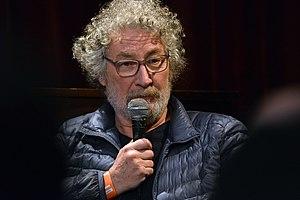
L'auteur français de bande dessinée Régis Loisel au Festival International de la Bande dessinée d'Angoulême 2019.
Régis Loisel, né le 4 décembre 1951 à Saint-Maixent-l'École, est un dessinateur et scénariste de bande dessinée français.